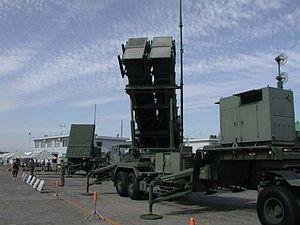
La crise des missiles nord-coréens de 2013, également dénommée parfois crise nord-coréenne de 2013 dans les médias, est une série de fortes tensions diplomatiques entre la Corée du Nord et la Corée du Sud, les États-Unis et le Japon qui trouve ses origines après le lancement par les Nord-Coréens du satellite Kwangmyŏngsŏng 3 numéro 2 le 12 décembre 2012 et l'essai nucléaire du 12 février 2013, largement condamnés par la communauté internationale et qui ont conduit le Conseil de sécurité des Nations unies à envisager et à prendre de nouvelles sanctions contre le gouvernement de la République populaire démocratique de Corée.